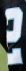
Number: 2